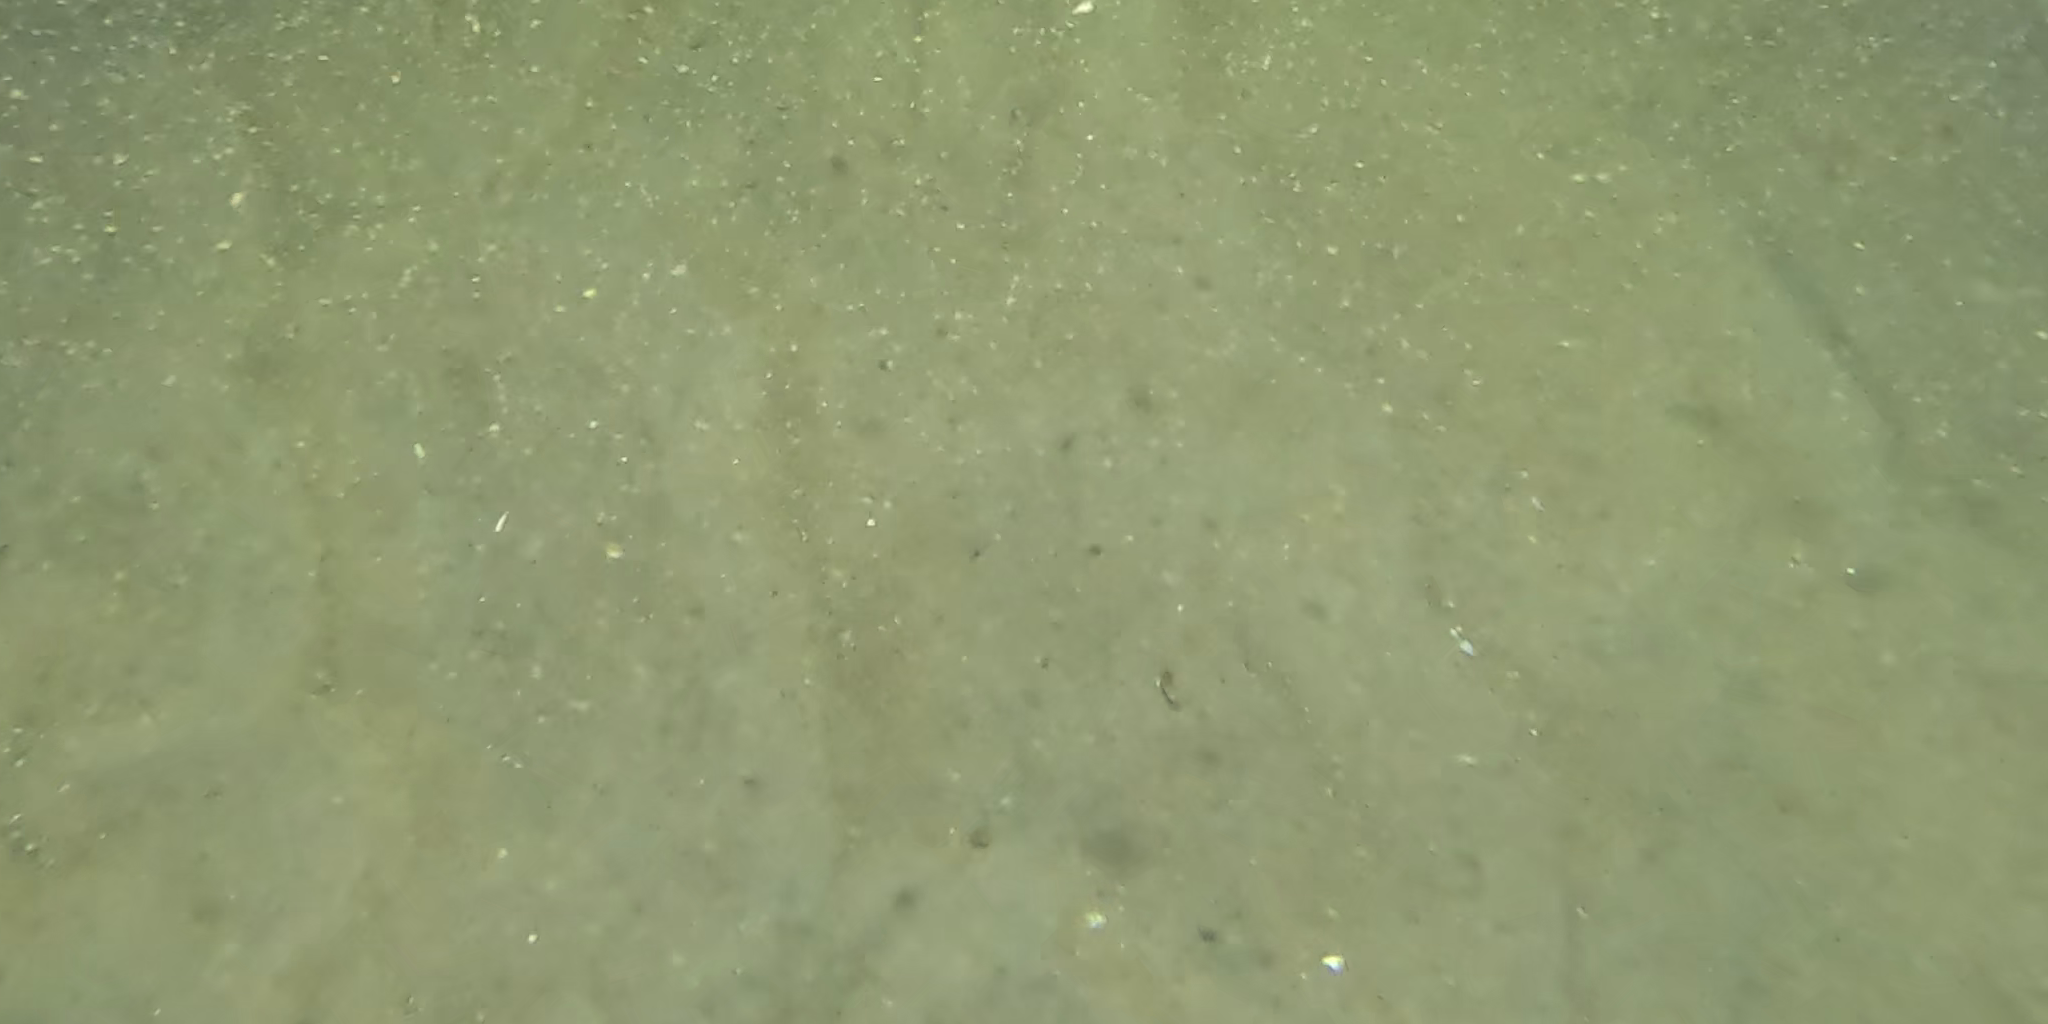
Seabed habitat: sand